Administrative divisions of the Liao dynasty

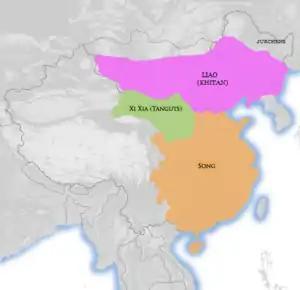
Liao Empire (in purple) in 1111.

The Liao dynasty was a Khitan-led imperial dynasty of China. This article discusses the provincial system that existed within the Liao dynasty from the early 10th century until the fall of the empire in 1125, in what is now North China, Northeast China and Mongolia.